Sea of Galilee

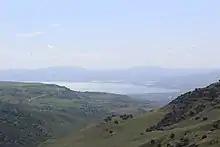
The Sea of Galilee as seen from Gamla in the Golan Heights

Daily monitoring of the Sea of Galilee's water level began in 1969, and the lowest level recorded since then was November 2001, which today constitutes the "black line" of 214.87 meters below sea level (although it is believed that in the first half of the 20th century, the water level had fallen lower than the current black line at times of drought). The Israeli government monitors water levels and publishes the results daily. Increasing water demand in Israel, Lebanon and Jordan, as well as dry winters, have resulted in stress on the lake and a decreasing water line to dangerously low levels at times. The Sea of Galilee is at risk of becoming irreversibly salinized by the salt water springs under the lake, which are held in check by the weight of the freshwater on top of them.